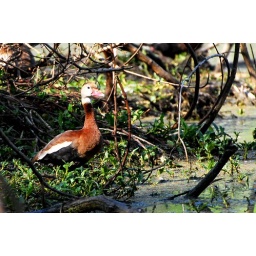
A Black-Bellied Whistling Duck sitting in a nice stand of water plants.